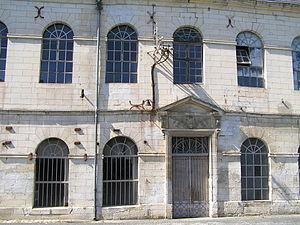
papeterie de Mouthiers-sur-Boëme
La papeterie a été une industrie importante en Angoumois puis après 1793 en Charente. C'est une des plus anciennes de France.
Mouthiers-sur-Boëme est une commune du Sud-Ouest de la France, située dans le département de la Charente.